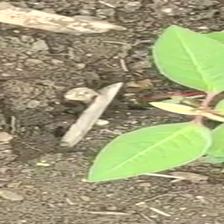
Weed species: Moti_dudhi(Euphorbia_geneculata_L)